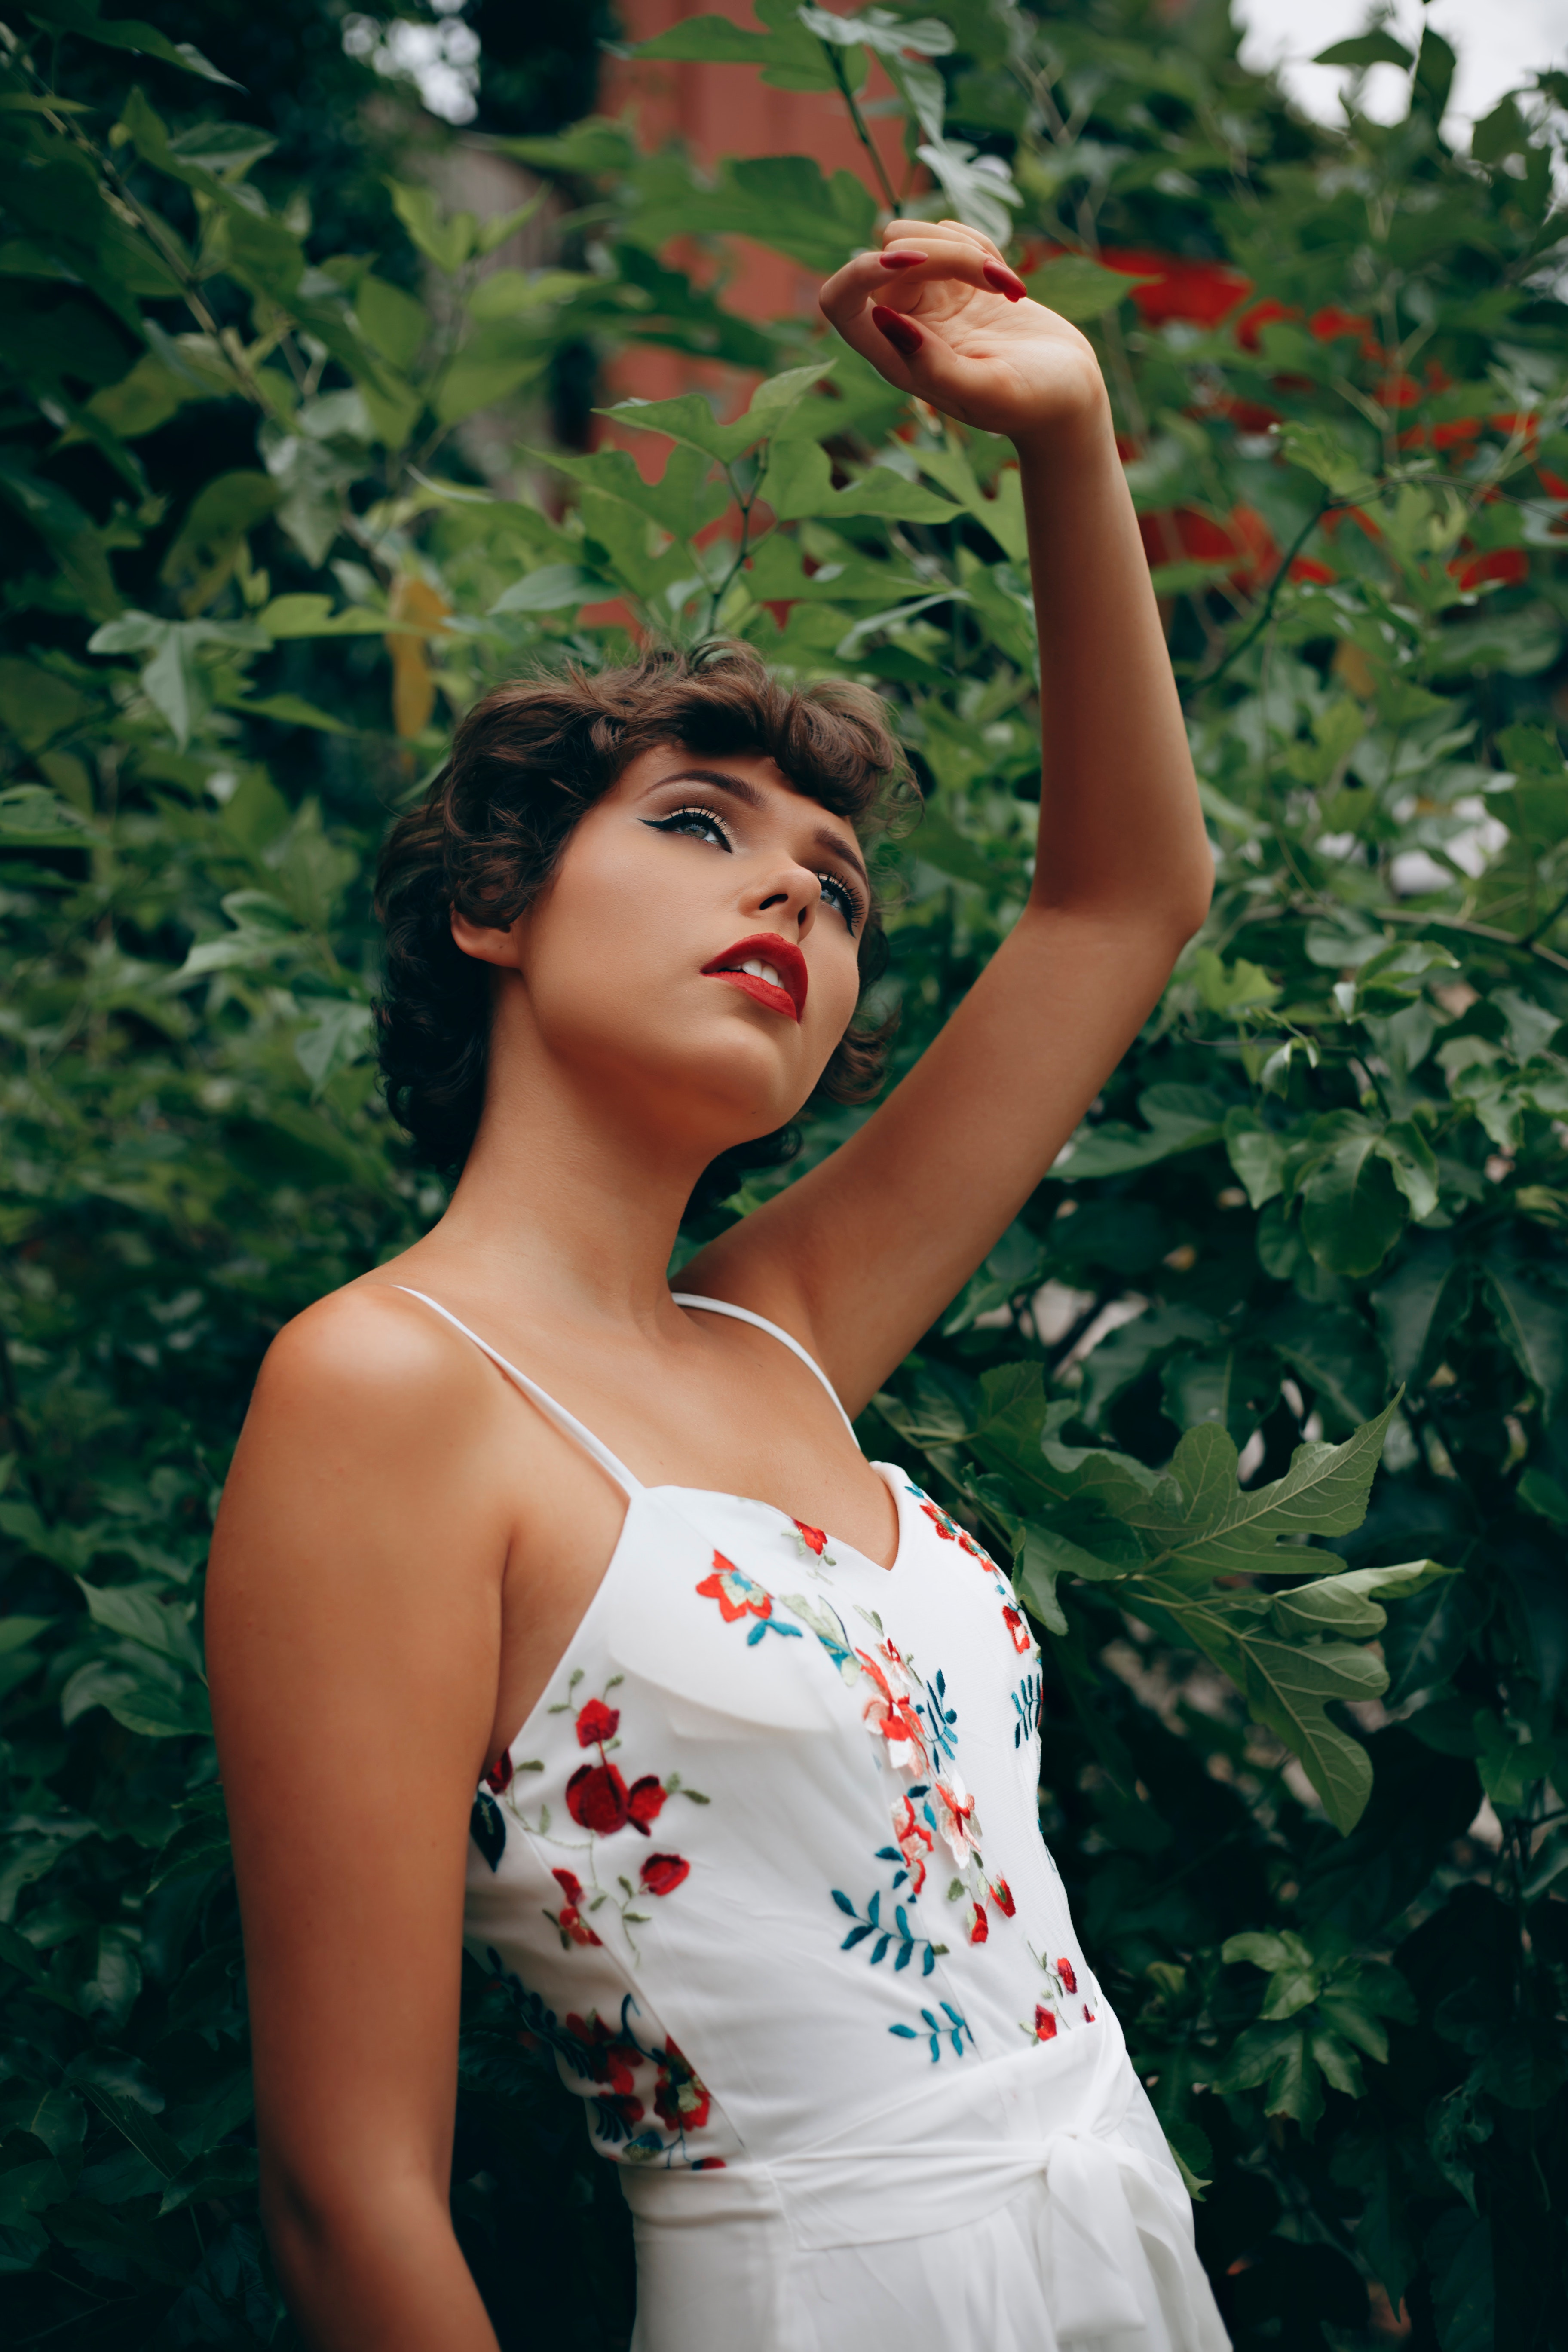
beauty, red, photo shoot, lip, model, dress, botany, photography, summer, plant, tree, flower, long hair, brown hair, wildflower, portrait photography, rose family